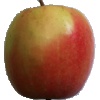
Label: apple_pink_lady